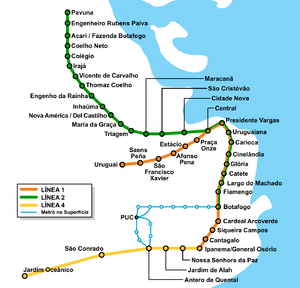
Le métro de Rio de Janeiro est le réseau de métro de Rio de Janeiro. Il a été inauguré en 1979.